Walter Kaufmann (author)

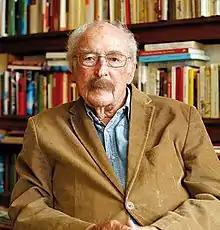

Kaufmann was born Jizchak Schmeidler in Berlin, the son of a Polish Jewish woman, Rachela Schmeidler. He was adopted by the wealthy German Jewish couple Dr. Sally and Johanna Kaufmann at the age of three. While his adoptive parents were eventually murdered in Auschwitz, Kaufmann fled to England during the outbreak of the War, and was later deported to Australia on the ship "HMT Dunera" in 1940. He joined the Australian army as a volunteer. After the war and demobilisation he worked in different environments and various jobs at the same time trying to further his education.